1956 Summer Olympics medal table

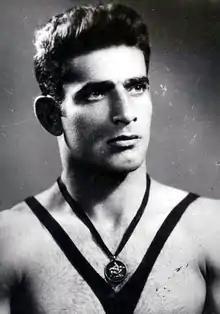
A shirtless man with a medal draped around his neck

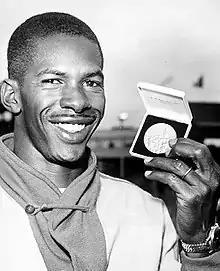
A man smiling, holding an opened box with an Olympic gold medal

The medal table is based on information provided by the International Olympic Committee (IOC) and is consistent with IOC conventional sorting in its published medal tables. The table uses the Olympic medal table sorting method. By default, the table is ordered by the number of gold medals the athletes from a nation have won. The number of silver medals is considered next, followed by the number of bronze medals. Two bronze medals were awarded in each boxing event to the losing semi-finalists, instead of the competitors fighting in a third place tiebreaker.